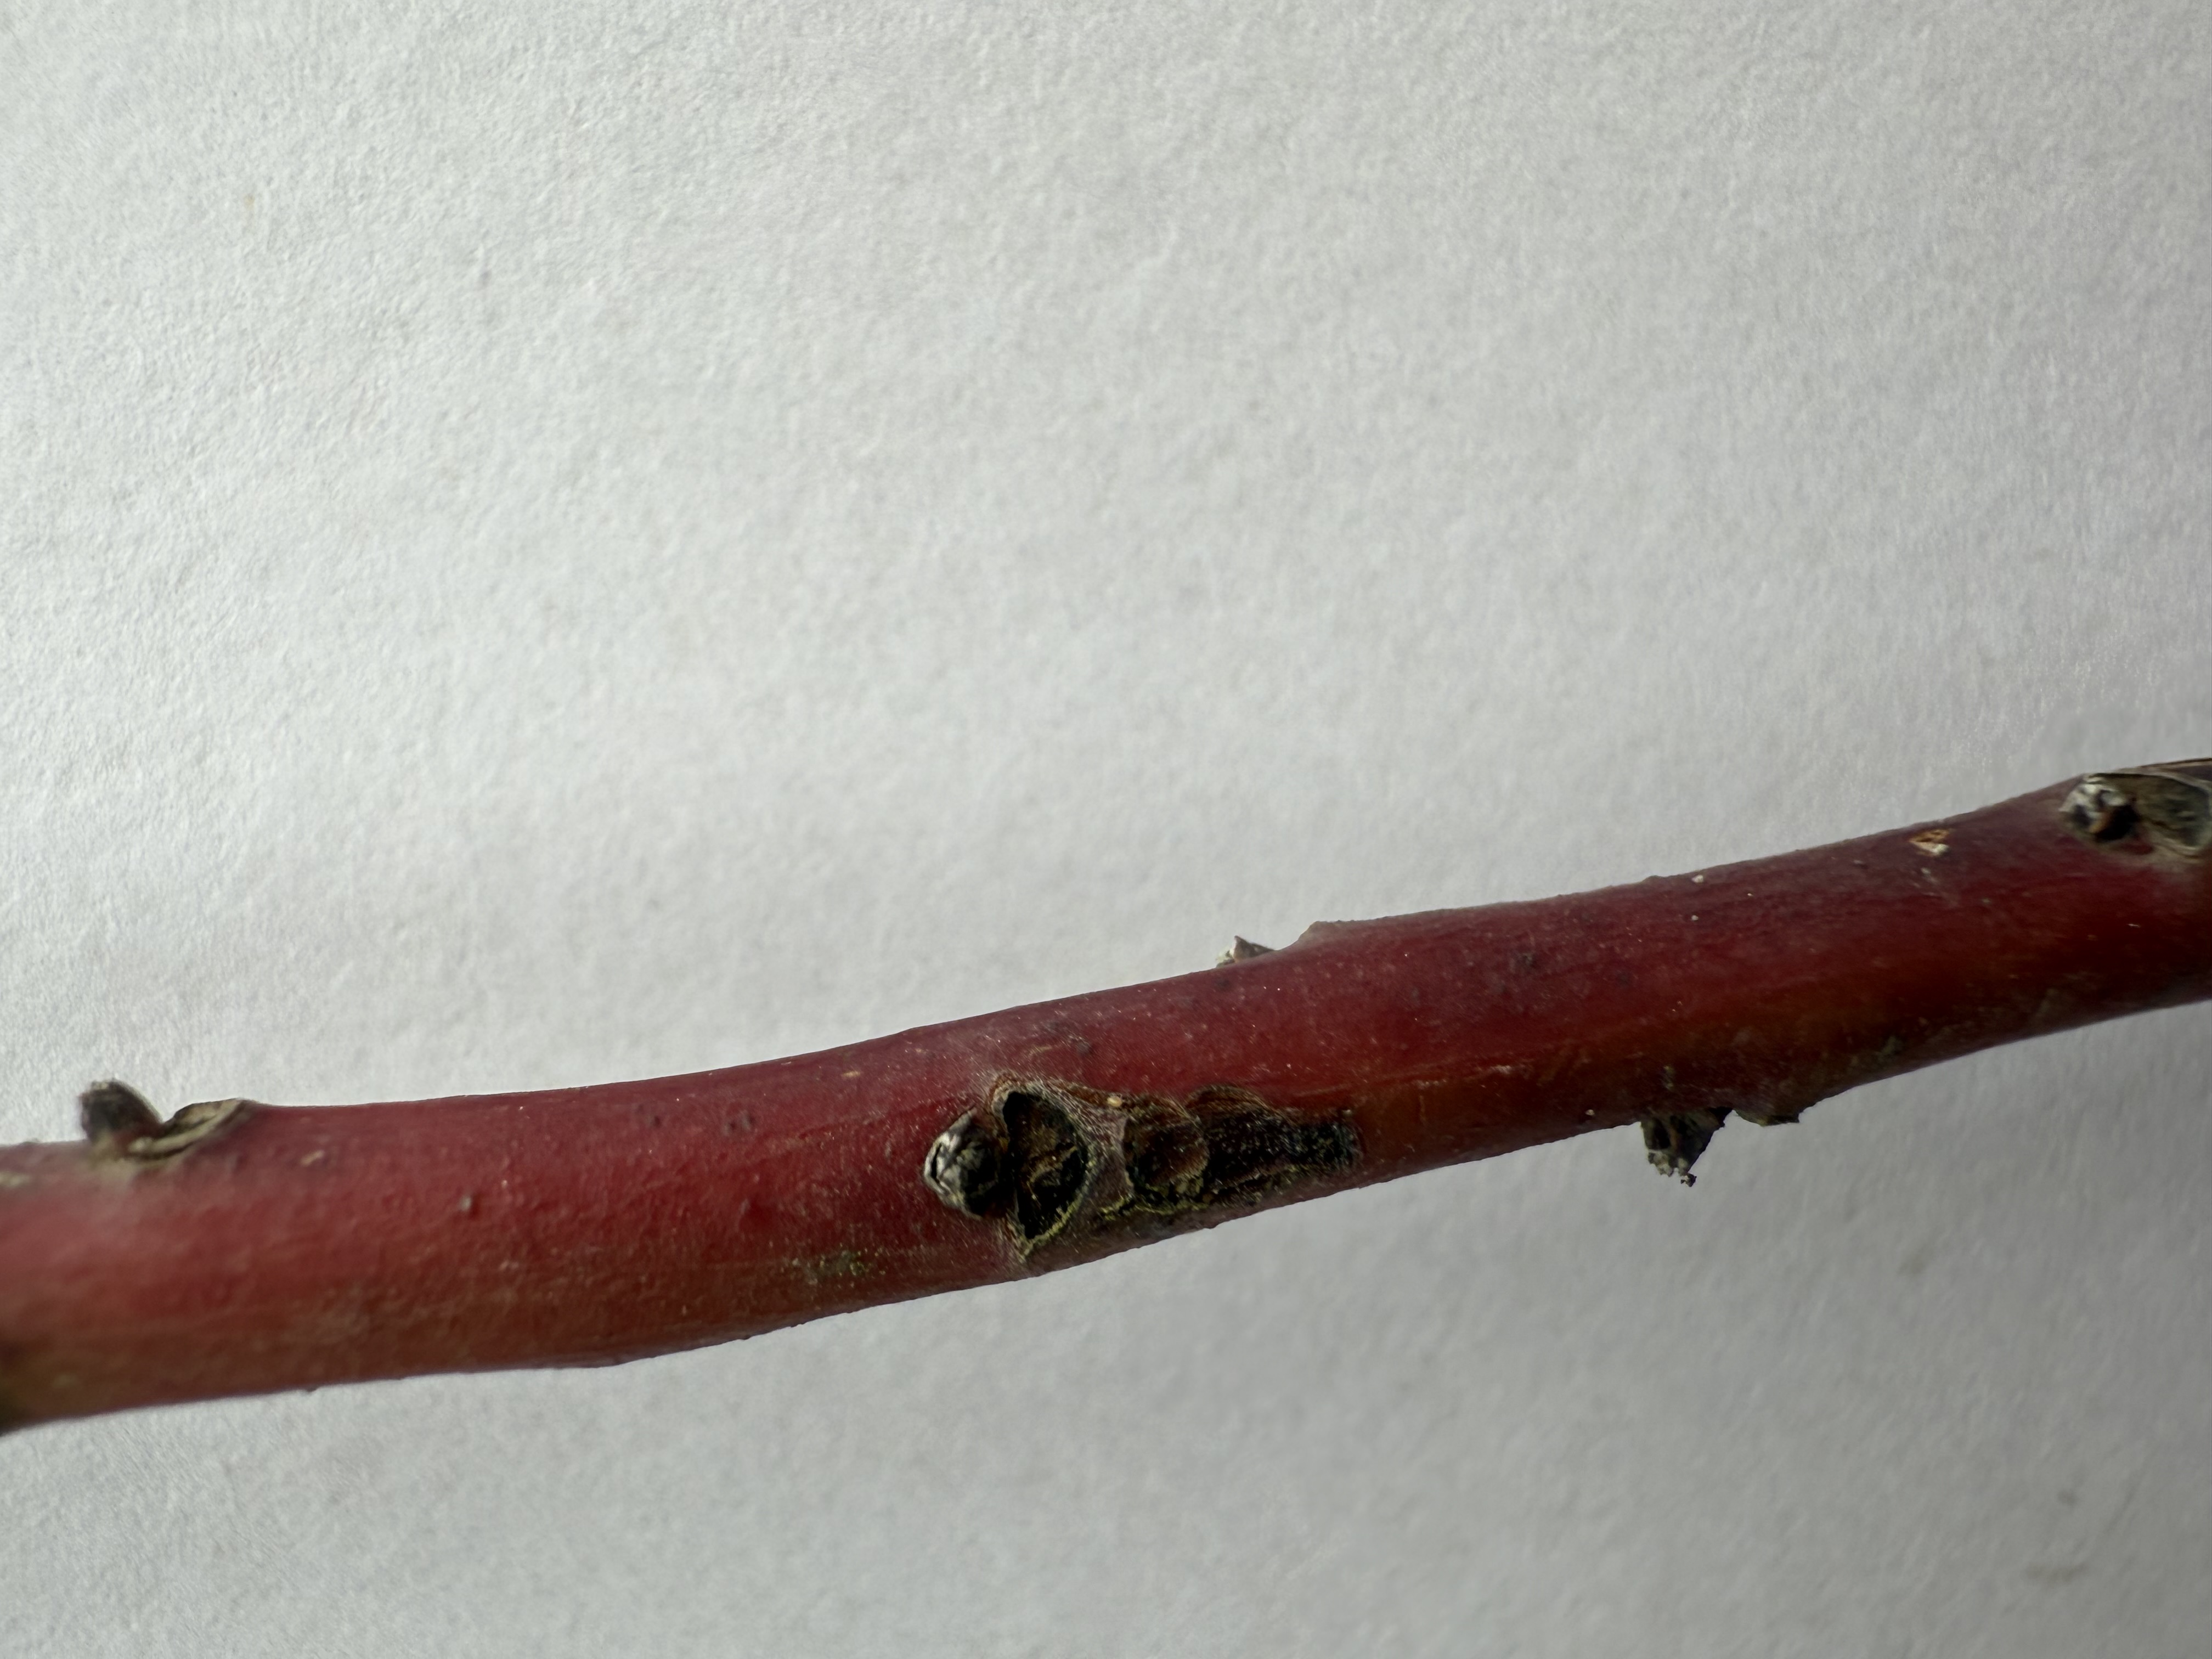
Variety: Strawberry Tree